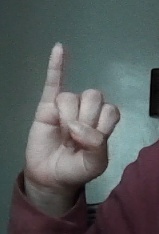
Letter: meem